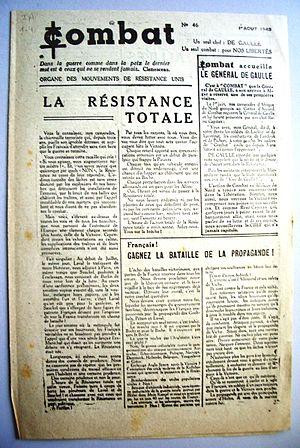
Journal clandestin imprimé à Nice sous l'occupation.
Auguste Gouirand, né le 17 juin 1902 à Nice 9, rue Saint-Philippe et mort le 1ᵉʳ septembre 1944 est un épicier et un résistant français membre des Ftpf-Ffi. Il est le fils de Louis Gouirand, boucher, né à Périgueux et de Dominique Ellena, couturière et originaire de Nice. Lorsqu'il naît, son père est âgé de 25 ans et sa mère de 19 ans. Ils ne sont pas mariés mais son père le reconnaît à sa naissance. Ses parents se marient finalement à Nice le 30 mai 1909. Ils reconnaissent du même coup et légitiment Auguste Gouirand.